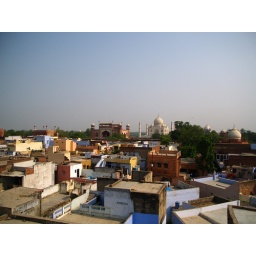
from the roof top cafe of our guest house in taj ganj